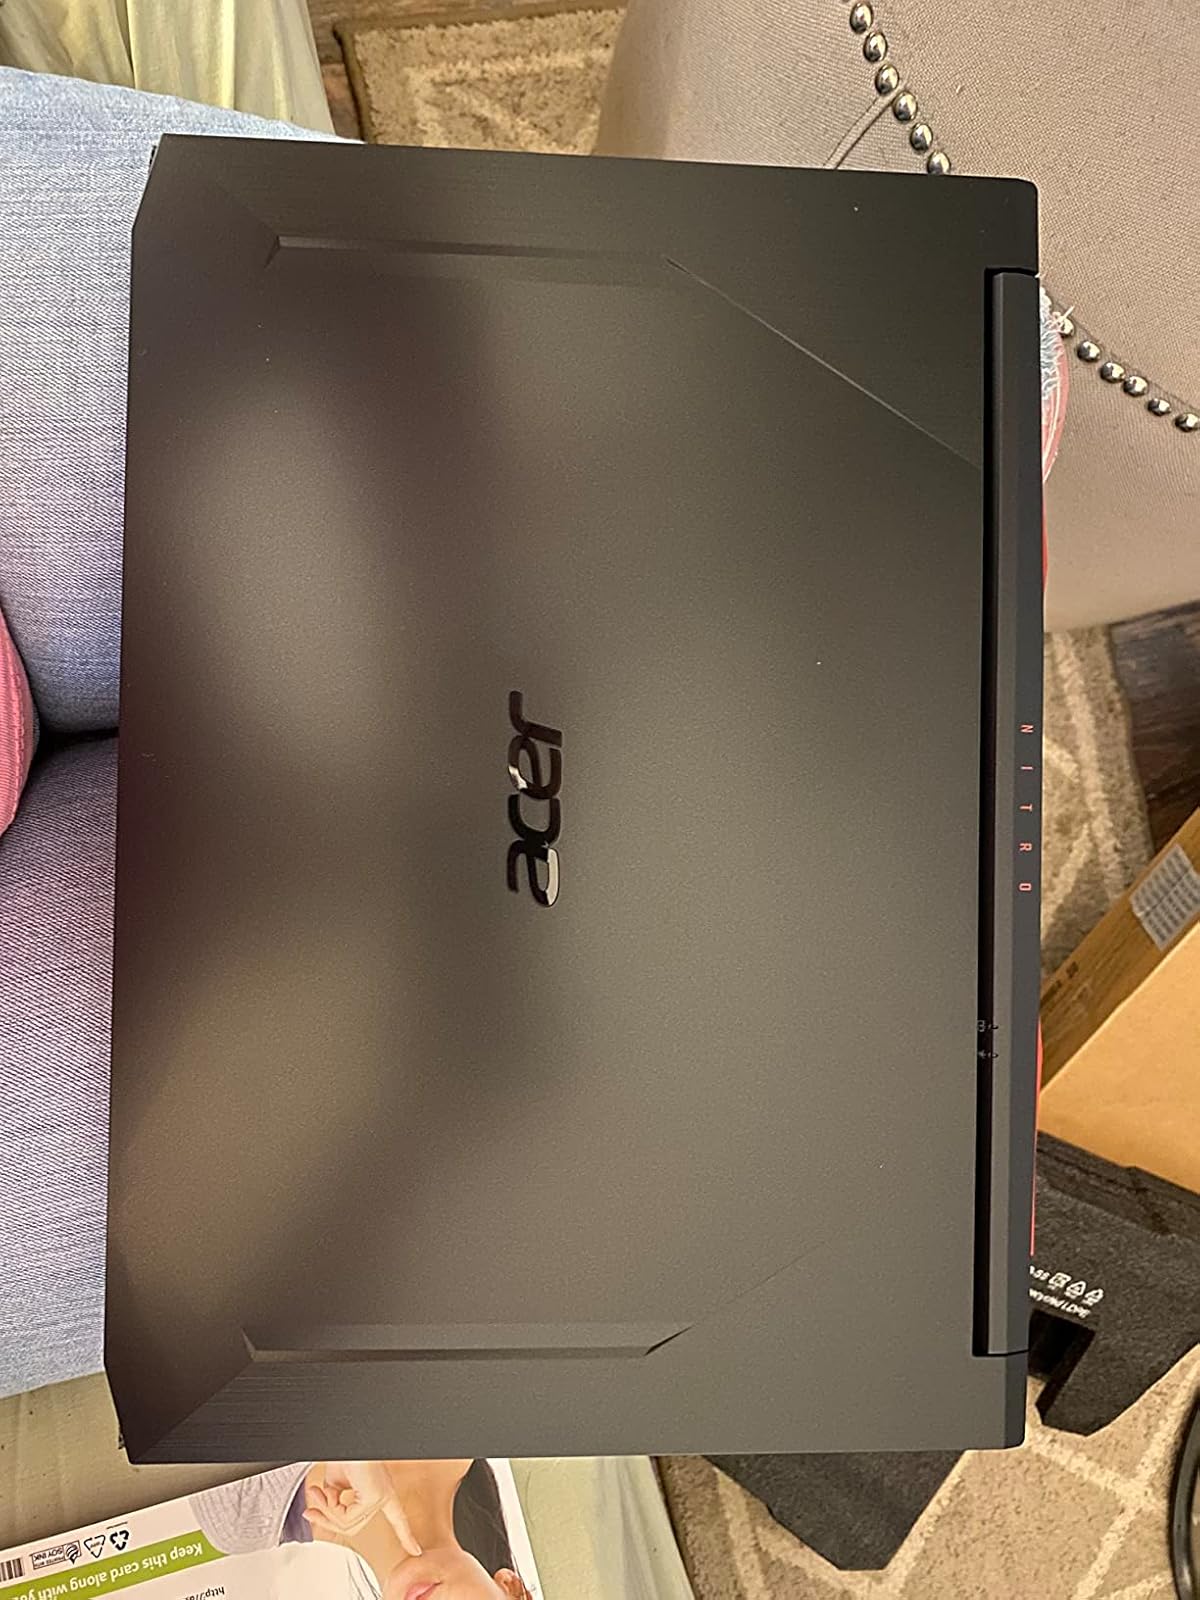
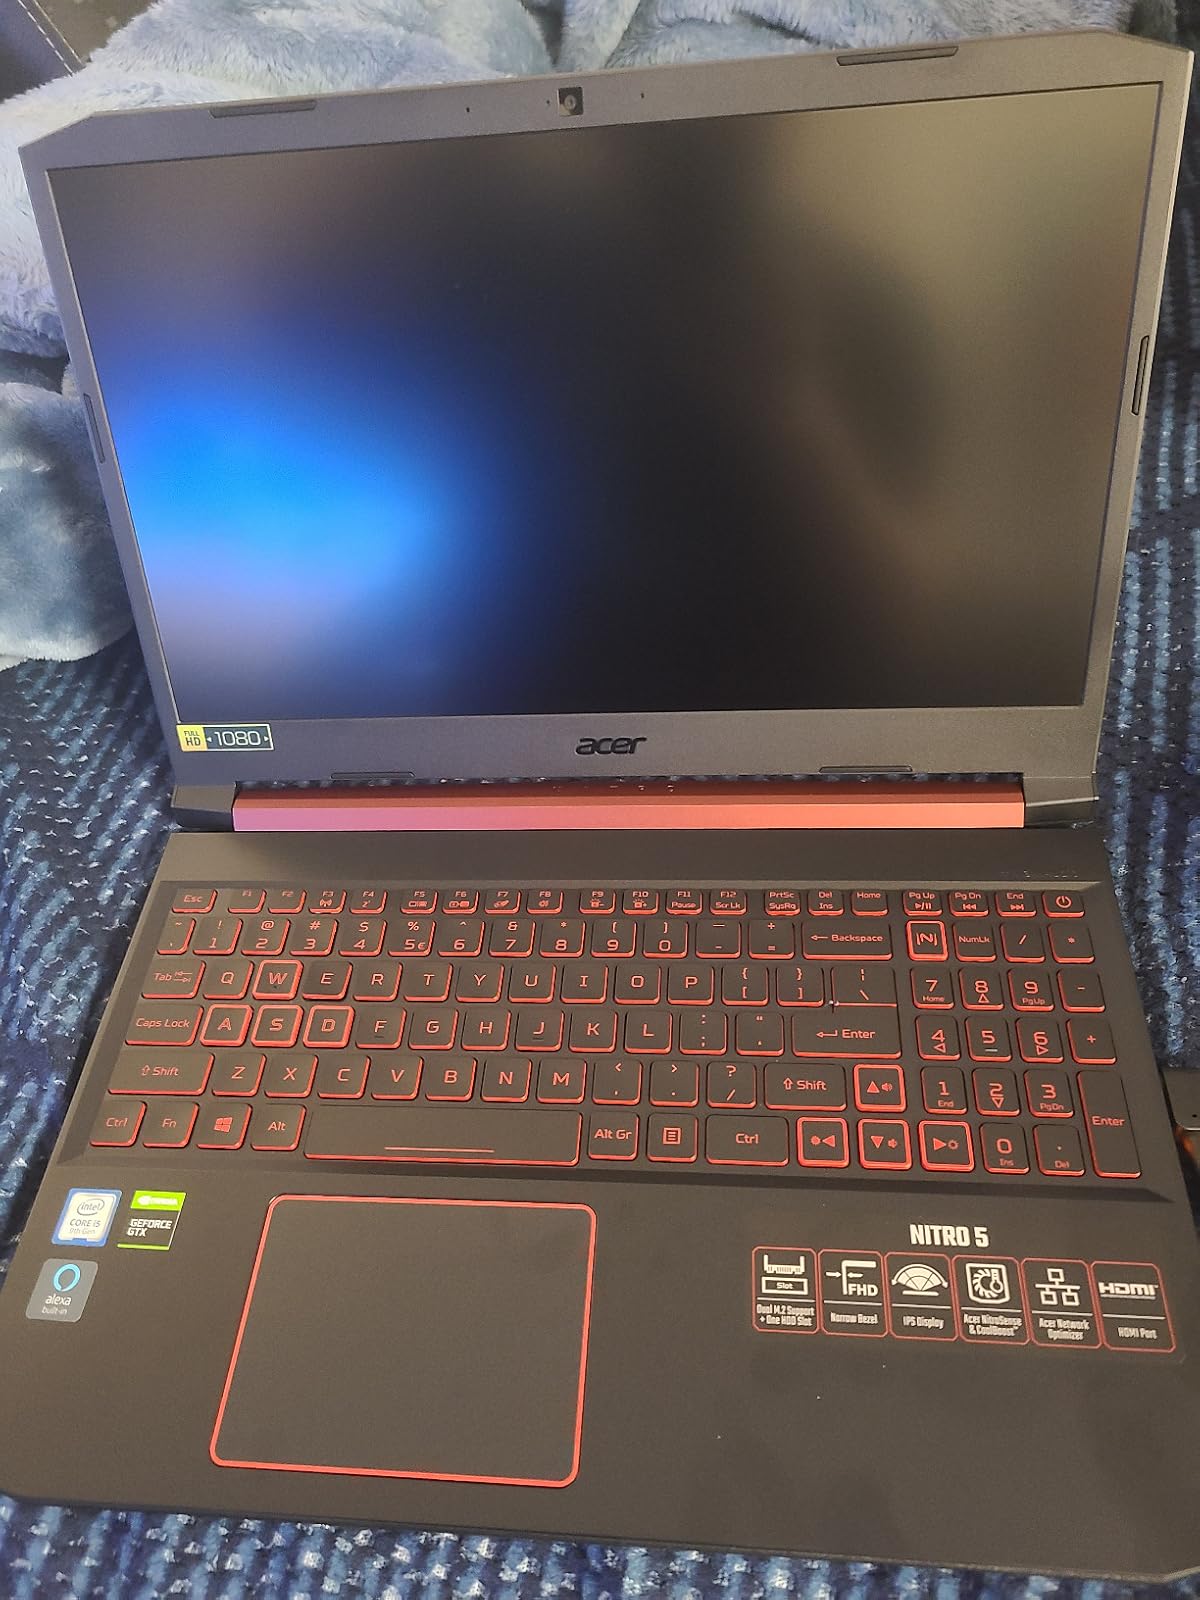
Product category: laptop
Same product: no